Johannes Flintrop

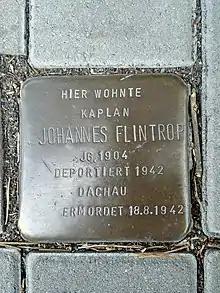
A Stolperstein commemorating Johannes Flintrop

Johannes Flintrop (May 23, 1904 – August 28, 1943) was a prominent Roman Catholic critic of the Nazi Party who died in the Dachau concentration camp.